Shang Xiaoyun

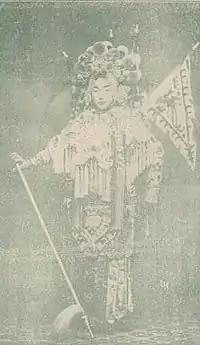
Shang Xiaoyun

Shang Xiaoyun (1900 – April 19, 1976) was one of the four great twentieth-century performers of the Dan role type in Peking opera with Mei Lanfang, Cheng Yanqiu, and Xun Huisheng. All four were male actors who specialized in impersonating women.